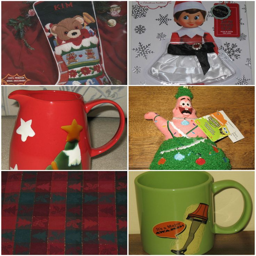
christmas on internet publishing and broadcasting and web search portals business !